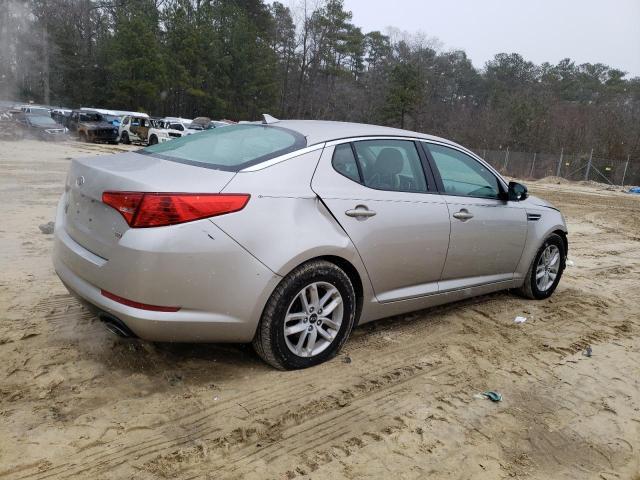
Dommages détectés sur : aile arrière droite, plaque d'immatriculation arrière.
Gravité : majeur